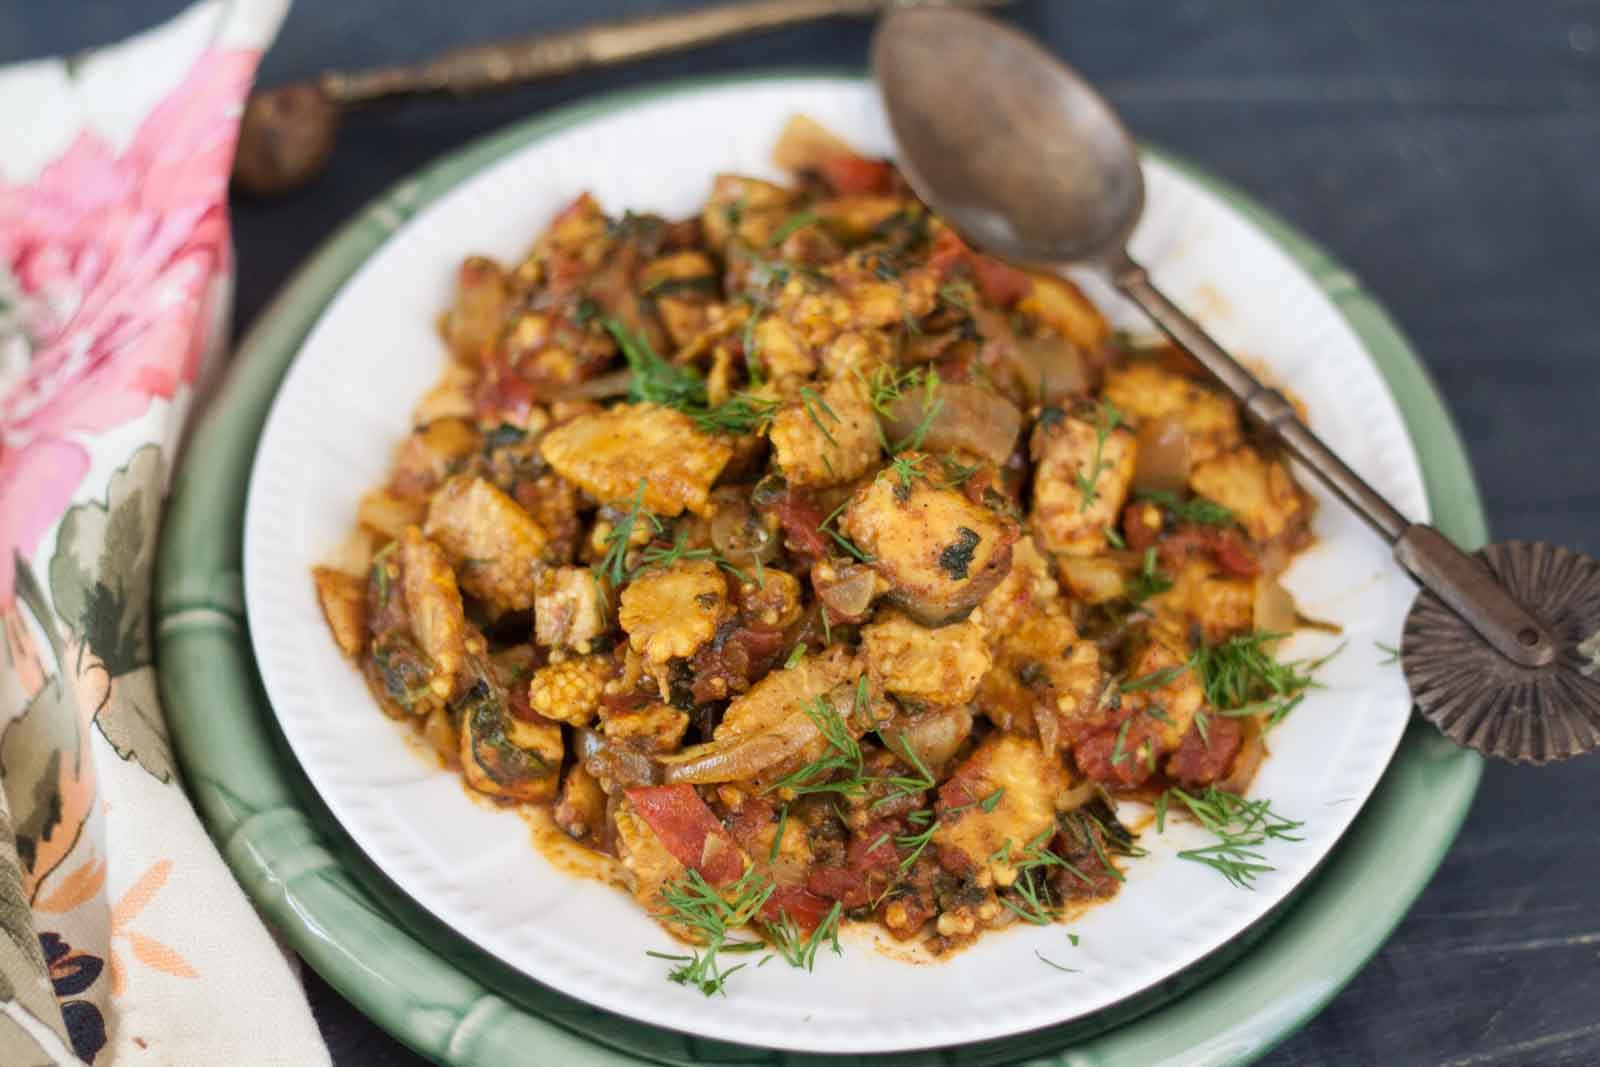
Dish: kadai_paneer